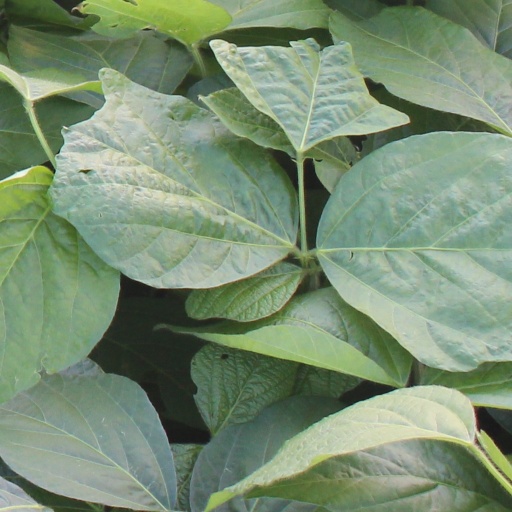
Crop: soybean